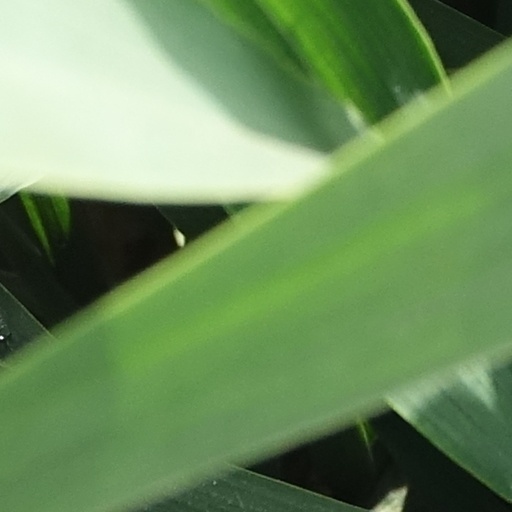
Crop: wheat